Pantograph

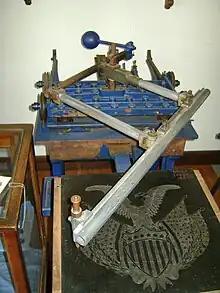
Pantograph etching mechanism

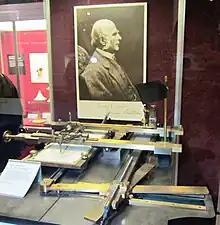
Francis Galton's pantograph

The original use of the pantograph was for copying and scaling line drawings. Modern versions are sold as technical toys.